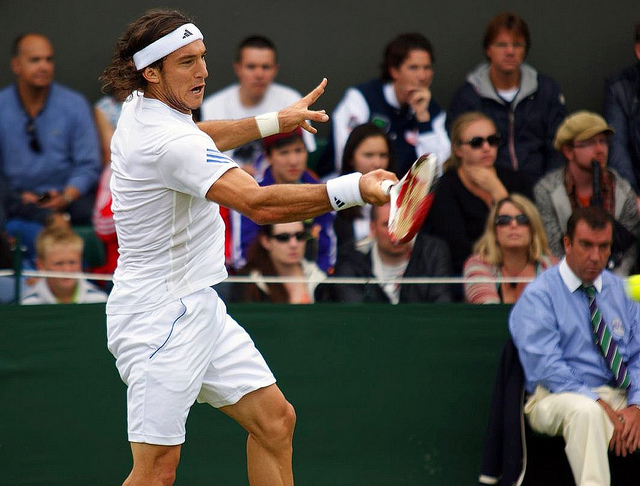
khán giả đang theo dõi một trận thi đấu tennis nam